Kevin Cheveldayoff

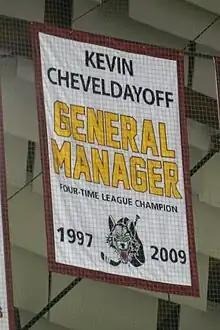
The Chicago Wolves banner honoring Cheveldayoff

After his playing career, Cheveldayoff joined the Denver Grizzlies of the International Hockey League for three seasons as an assistant to head coach Butch Goring. In his first two seasons with the Grizzlies (1994-95 in Denver; 1995-96 in Utah), the team won the Turner Cup as IHL champions.